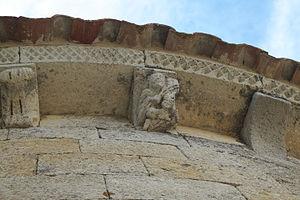
L'iconographie des modillons romans décrit les modillons recensés par les nombreuses études consacrées à l'art roman ; ils sont essentiellement visibles à l'extérieur des églises de l'Arc atlantique allant du nord-ouest de l'Espagne à l'Angleterre et l'Irlande, en passant par l'Aquitaine, la région Poitou-Charentes, le Maine et la Normandie.